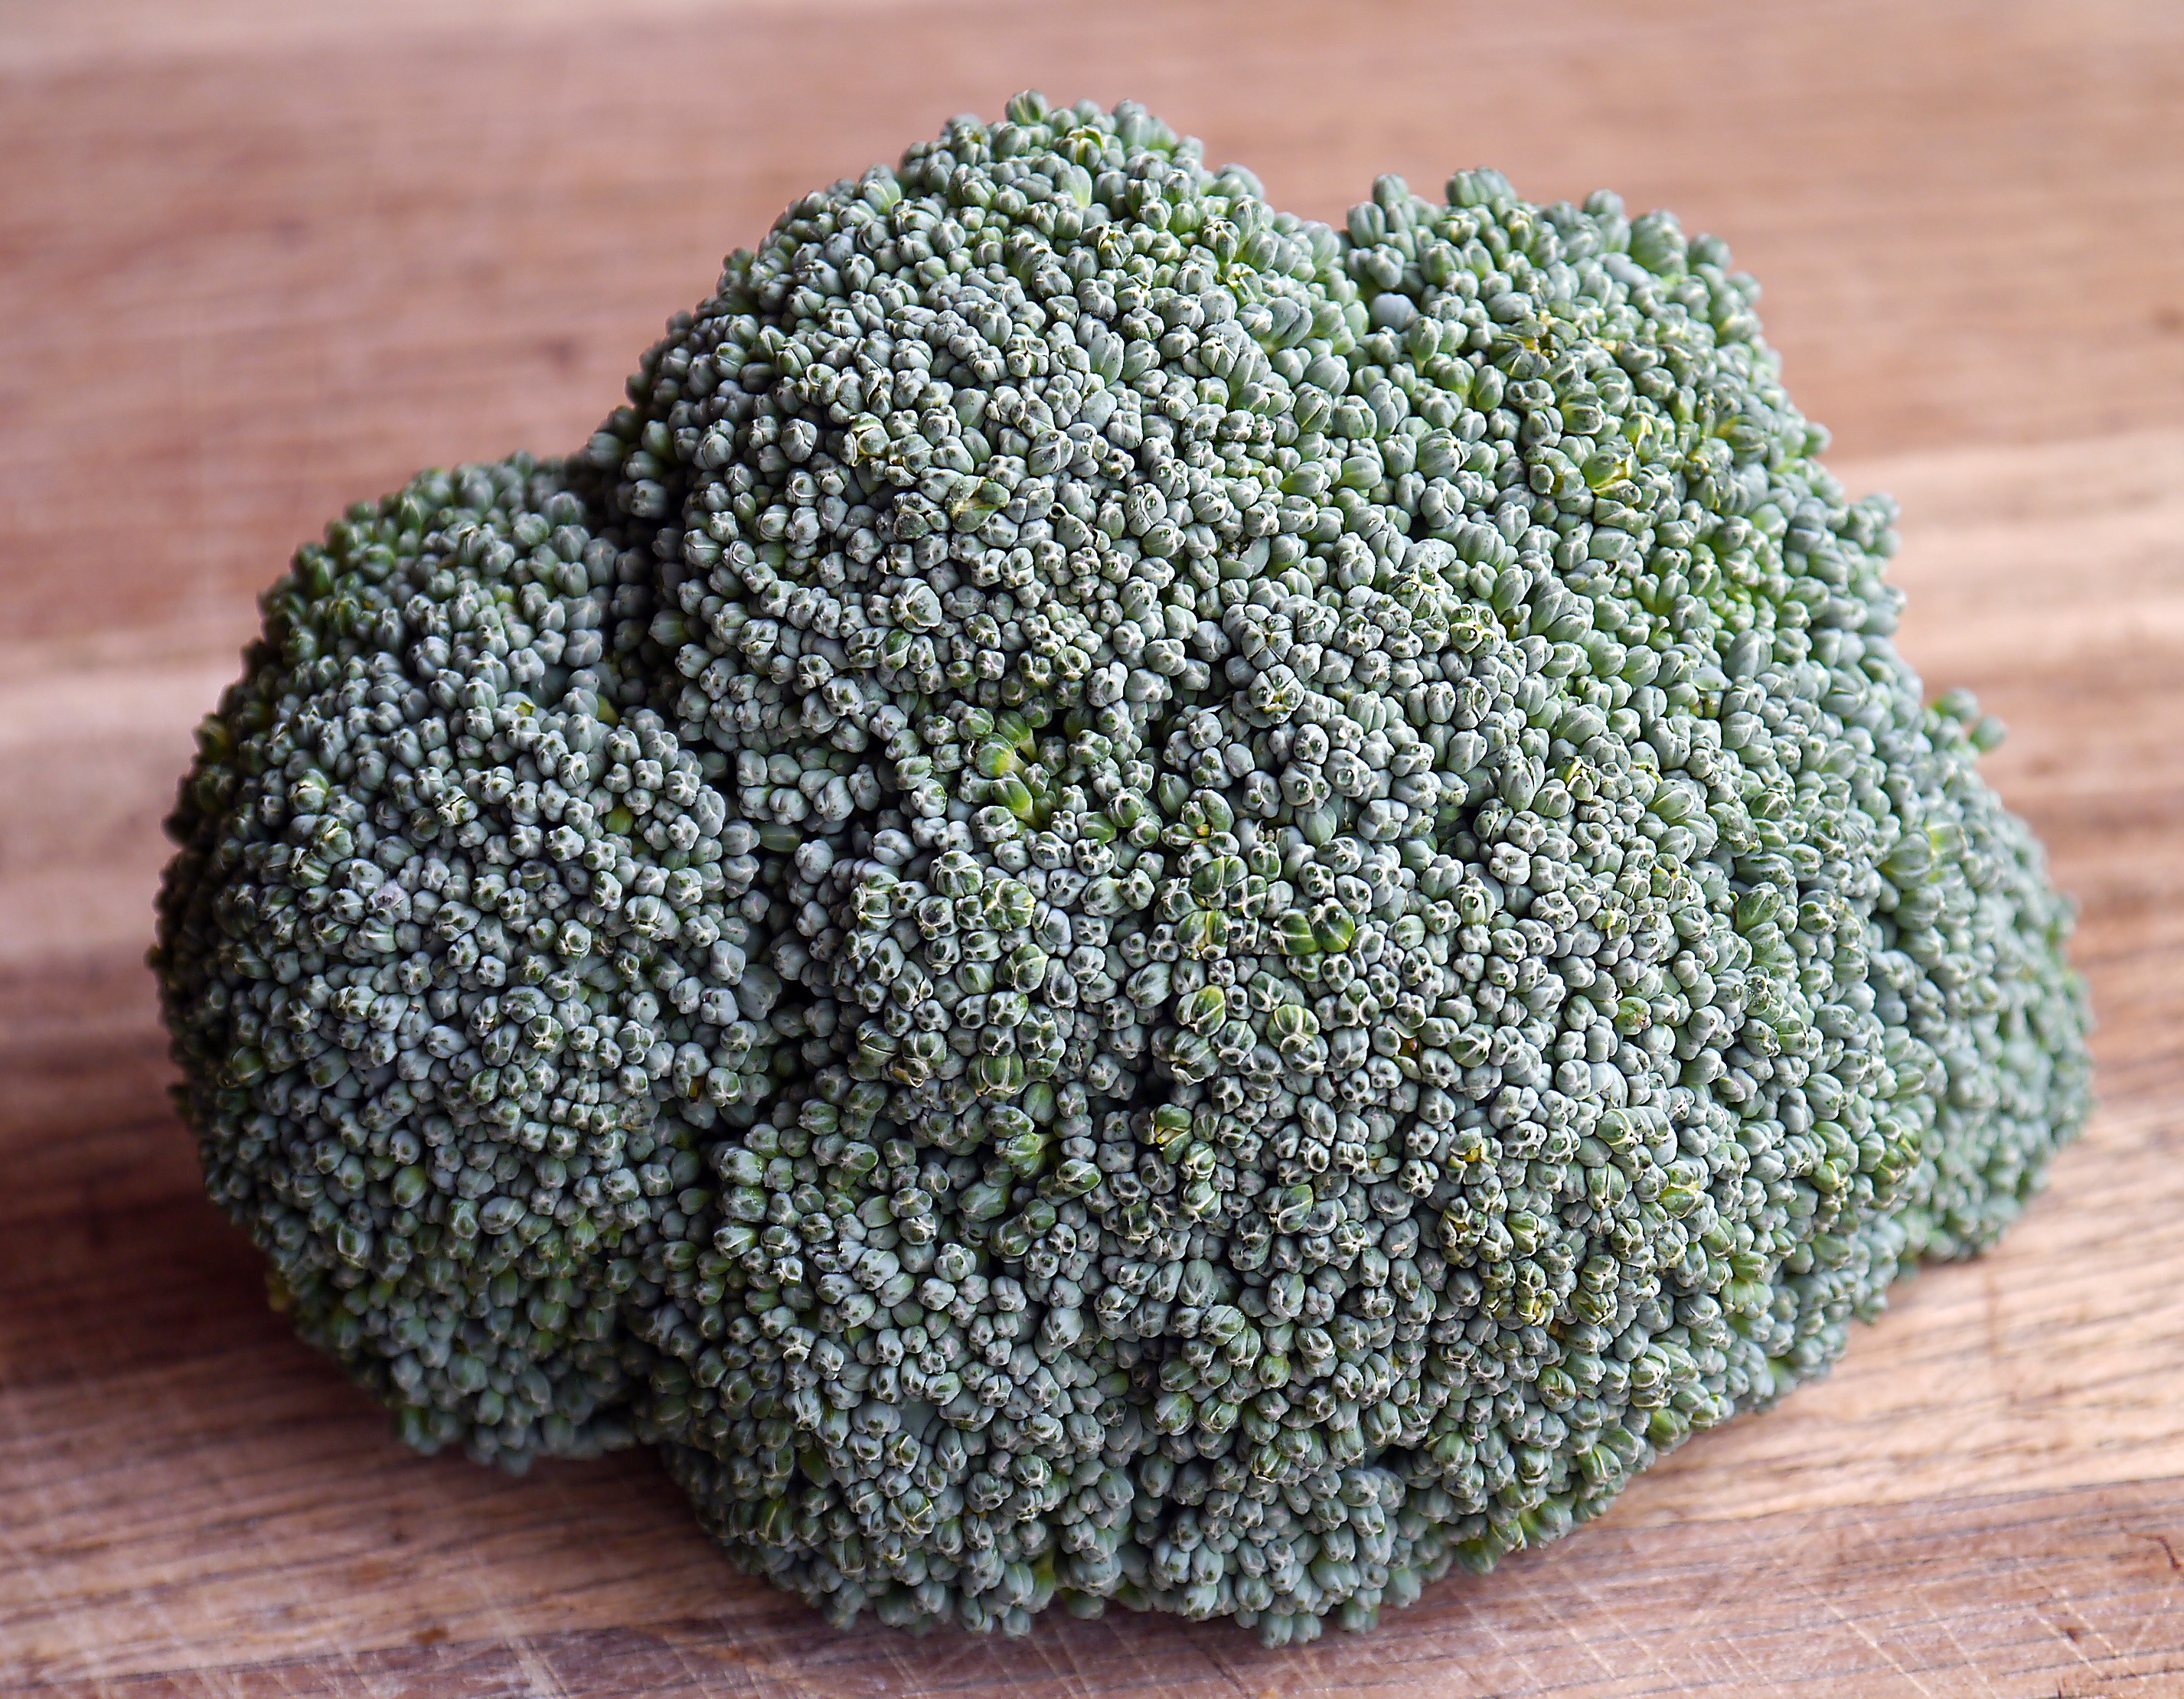
rock, plant, stem, flower, food, green, ingredient, produce, vegetable, natural, fresh, soil, healthy, health, broccoli, freshness, vegetarian, raw, diet, organic, uncooked, brocoli, land plant, brocolli